Richard William Allen

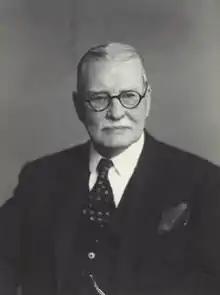
Allen in May 1948.

Allen was born in Cardiff, the son of William Henry Allen, and was educated at Christ College, Finchley. He received a private technical education and was apprenticed for four years at his father's firm. He worked as a draughtsman with John Elder and Co. in Glasgow, and then with the Naval Construction and Armaments Co. at Barrow in Furness. In 1890, he visited the United States, and returned as assistant manager at W. H. Allen and Co. When the company's works were transferred to Bedford in 1894, he became a partner and later managing director.